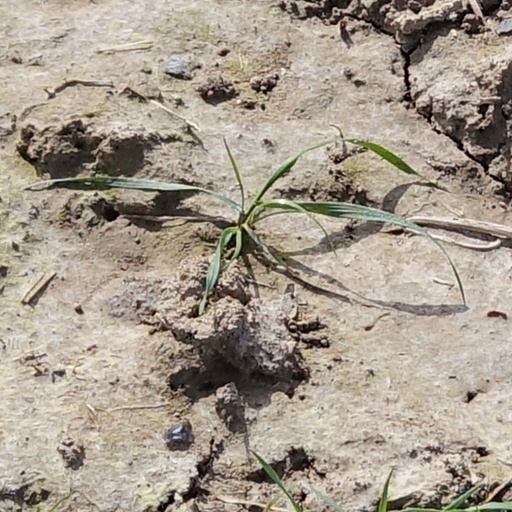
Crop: wheat